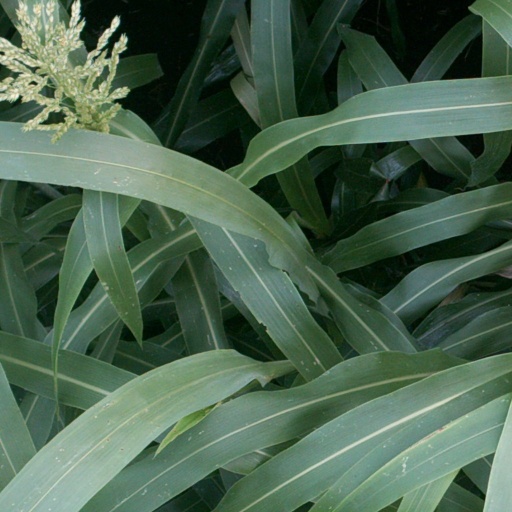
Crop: sorghum